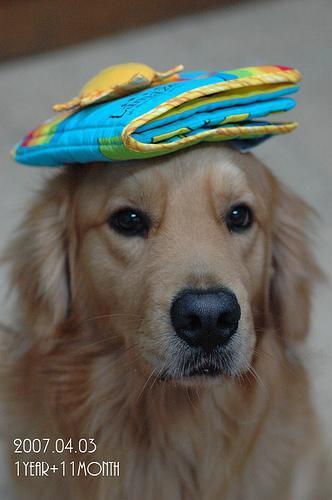
golden_retriever